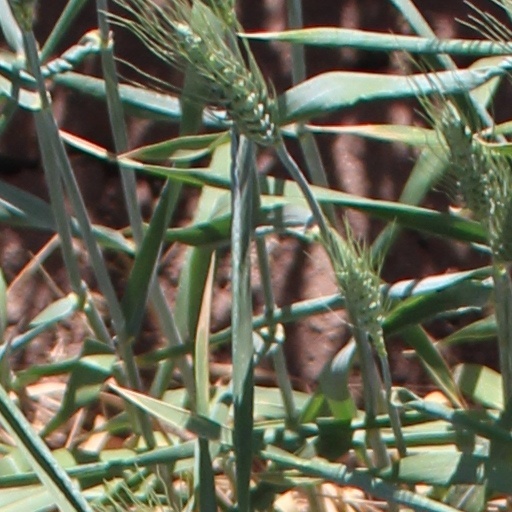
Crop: wheat